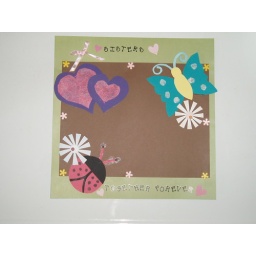
On this one I added the bigger flower by the butterfly and ladybug.